Camp des Milles

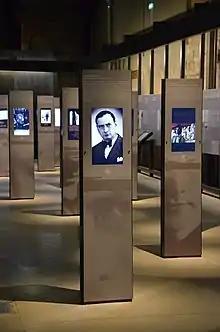
In memoriam in Camp des Milles

Between 1941 and 1942 Le Camp des Milles was used as a transit camp for Jews, mainly men. Women were held at the Centre Bompard in Marseille, while they waited for their visas and authorisations to emigrate. As emigration became impossible, Les Milles became one of the "centres de rassemblement" before deportation. About 2,000 of the inmates were shipped off to the Drancy internment camp on the way to Auschwitz. After the war, the site was briefly re-opened in 1946 as a factory.